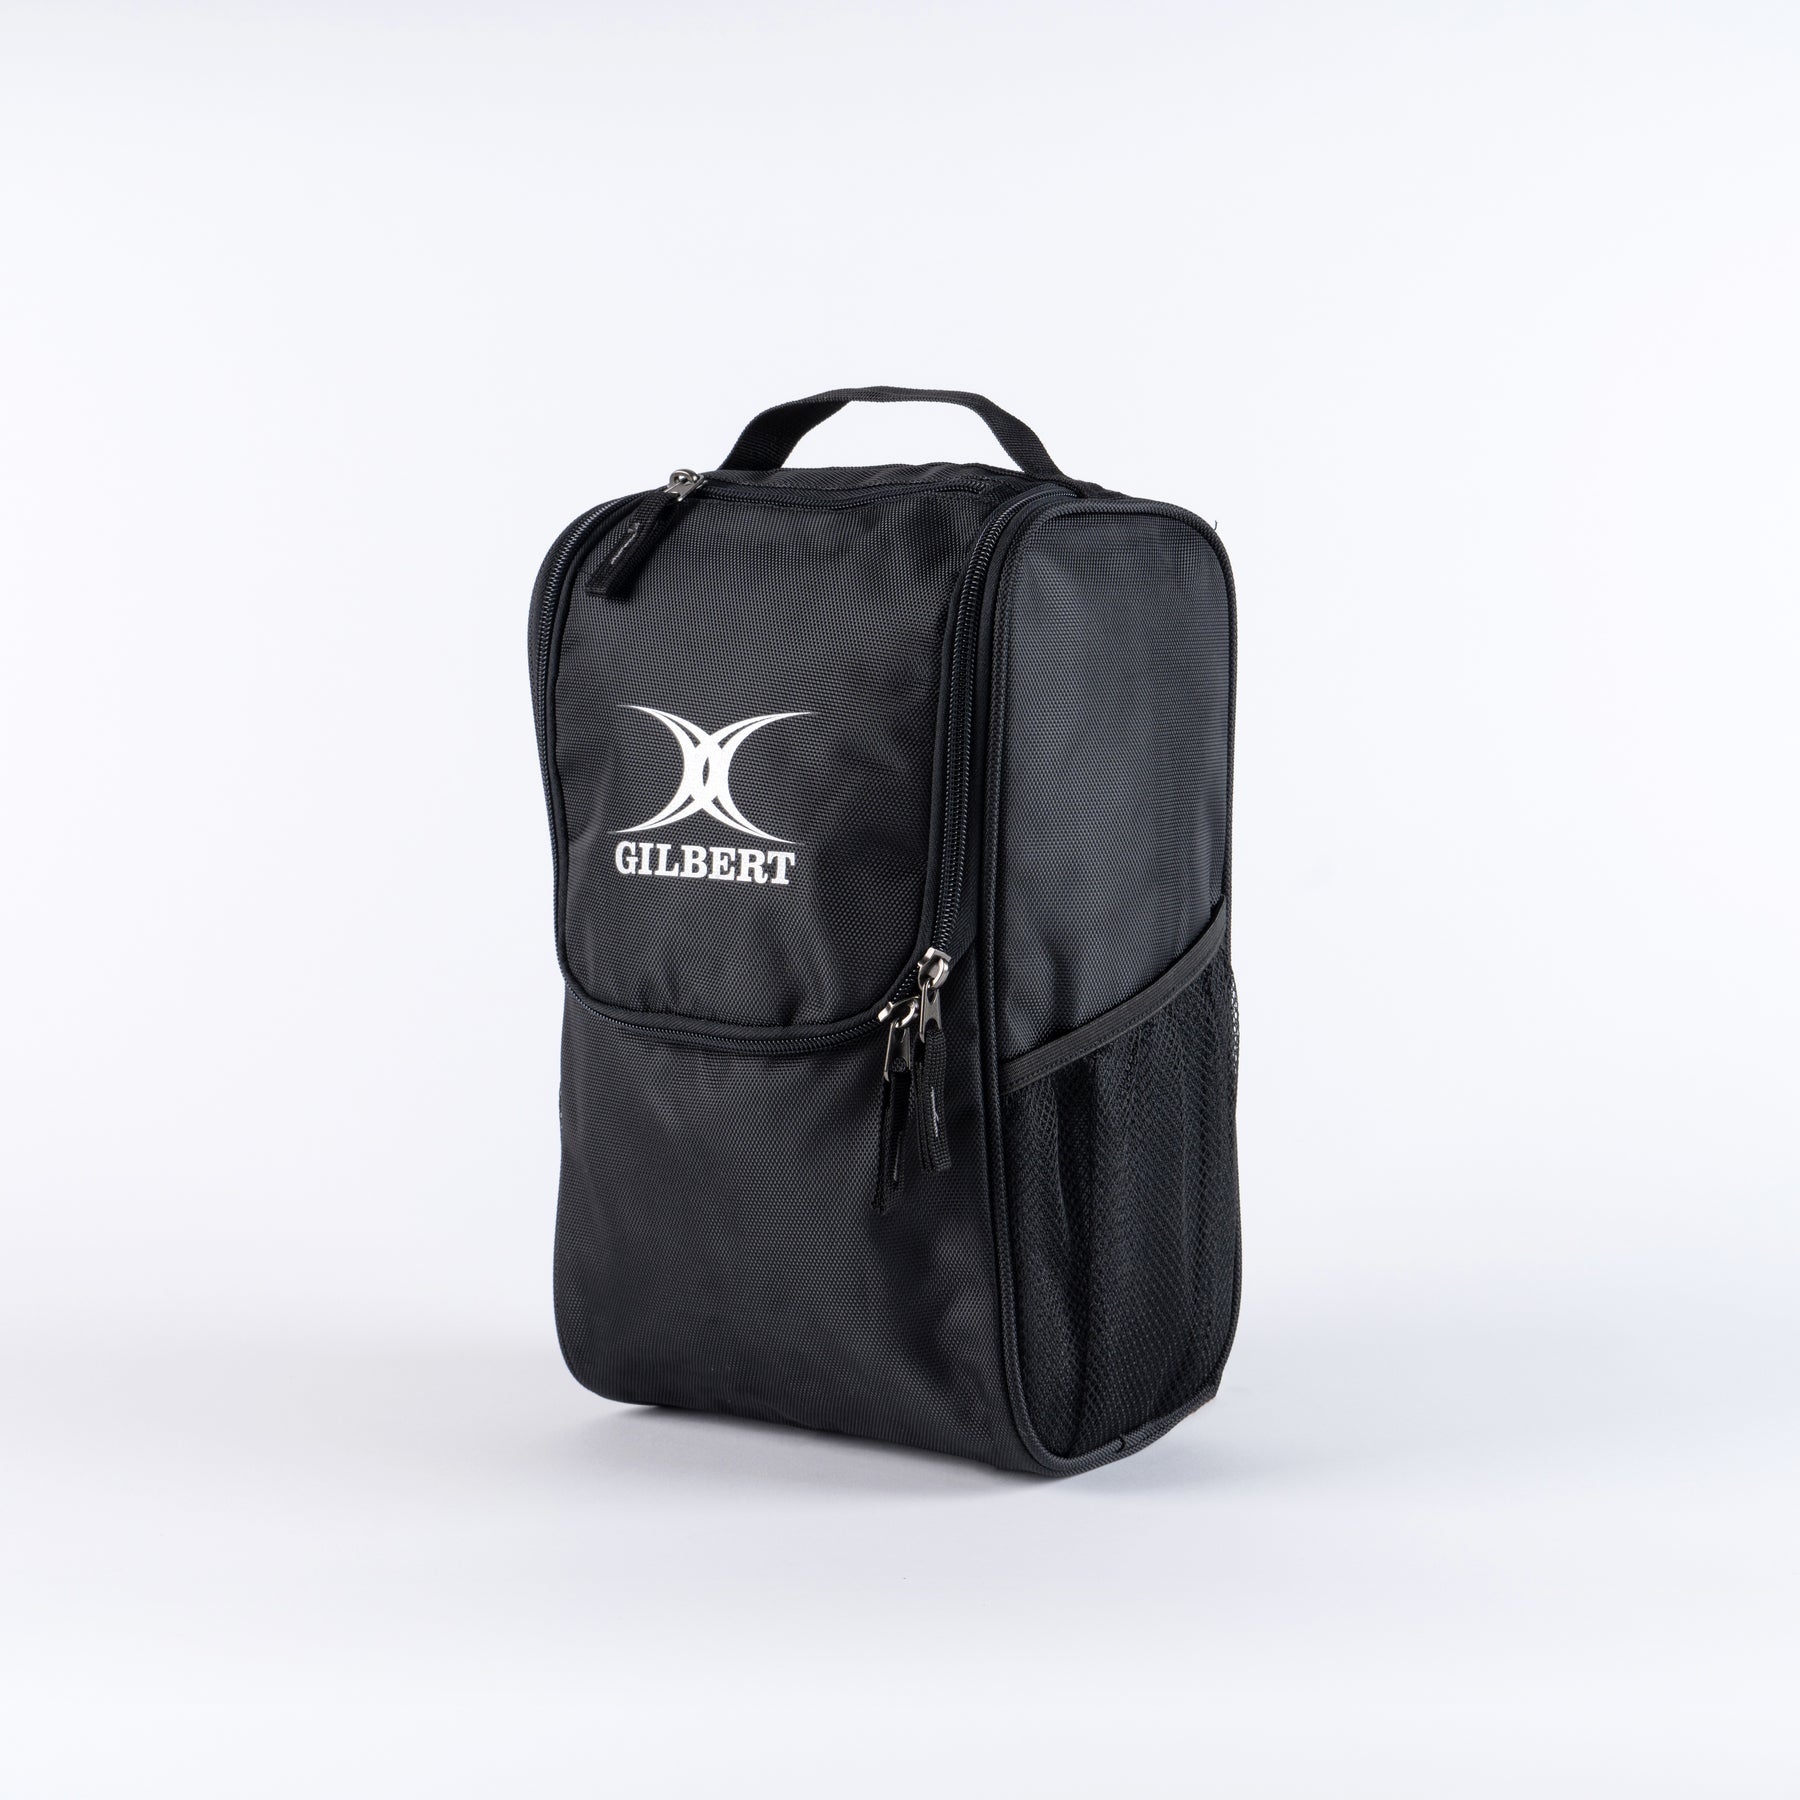
Gilbert Club V4 Bootbag
Introducing the Boot Bag V4- a rugby player's essential for the season. Players have a lot of kit that needs transporting to and from matches and training. You need a bag that you 'grab and go!'. Main compartment, perfect for storing wet/muddy boots. Strengthened strap on the end of the bag for a quick pick up and go. Optimal size of the boot bag can also easily fit in a larger club bag for even better efficiency. Side water bottle pocket. Valuables pocket. Premium PU finish with diamond ripstop and 1680D. Chunky zips for extra durability. Clean panels for easy embellishment. Available in colours: black, navy/royal, navy or black/red to tie in with any club colours. Get yours today!
Brand: Gilbert
Category: Sporting Goods > Athletics > Rugby > Rugby Training Aids